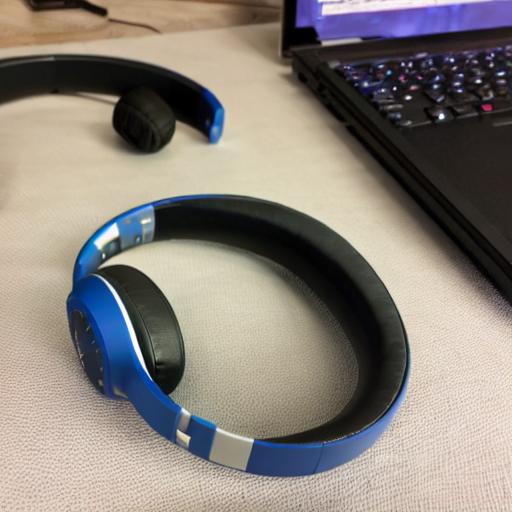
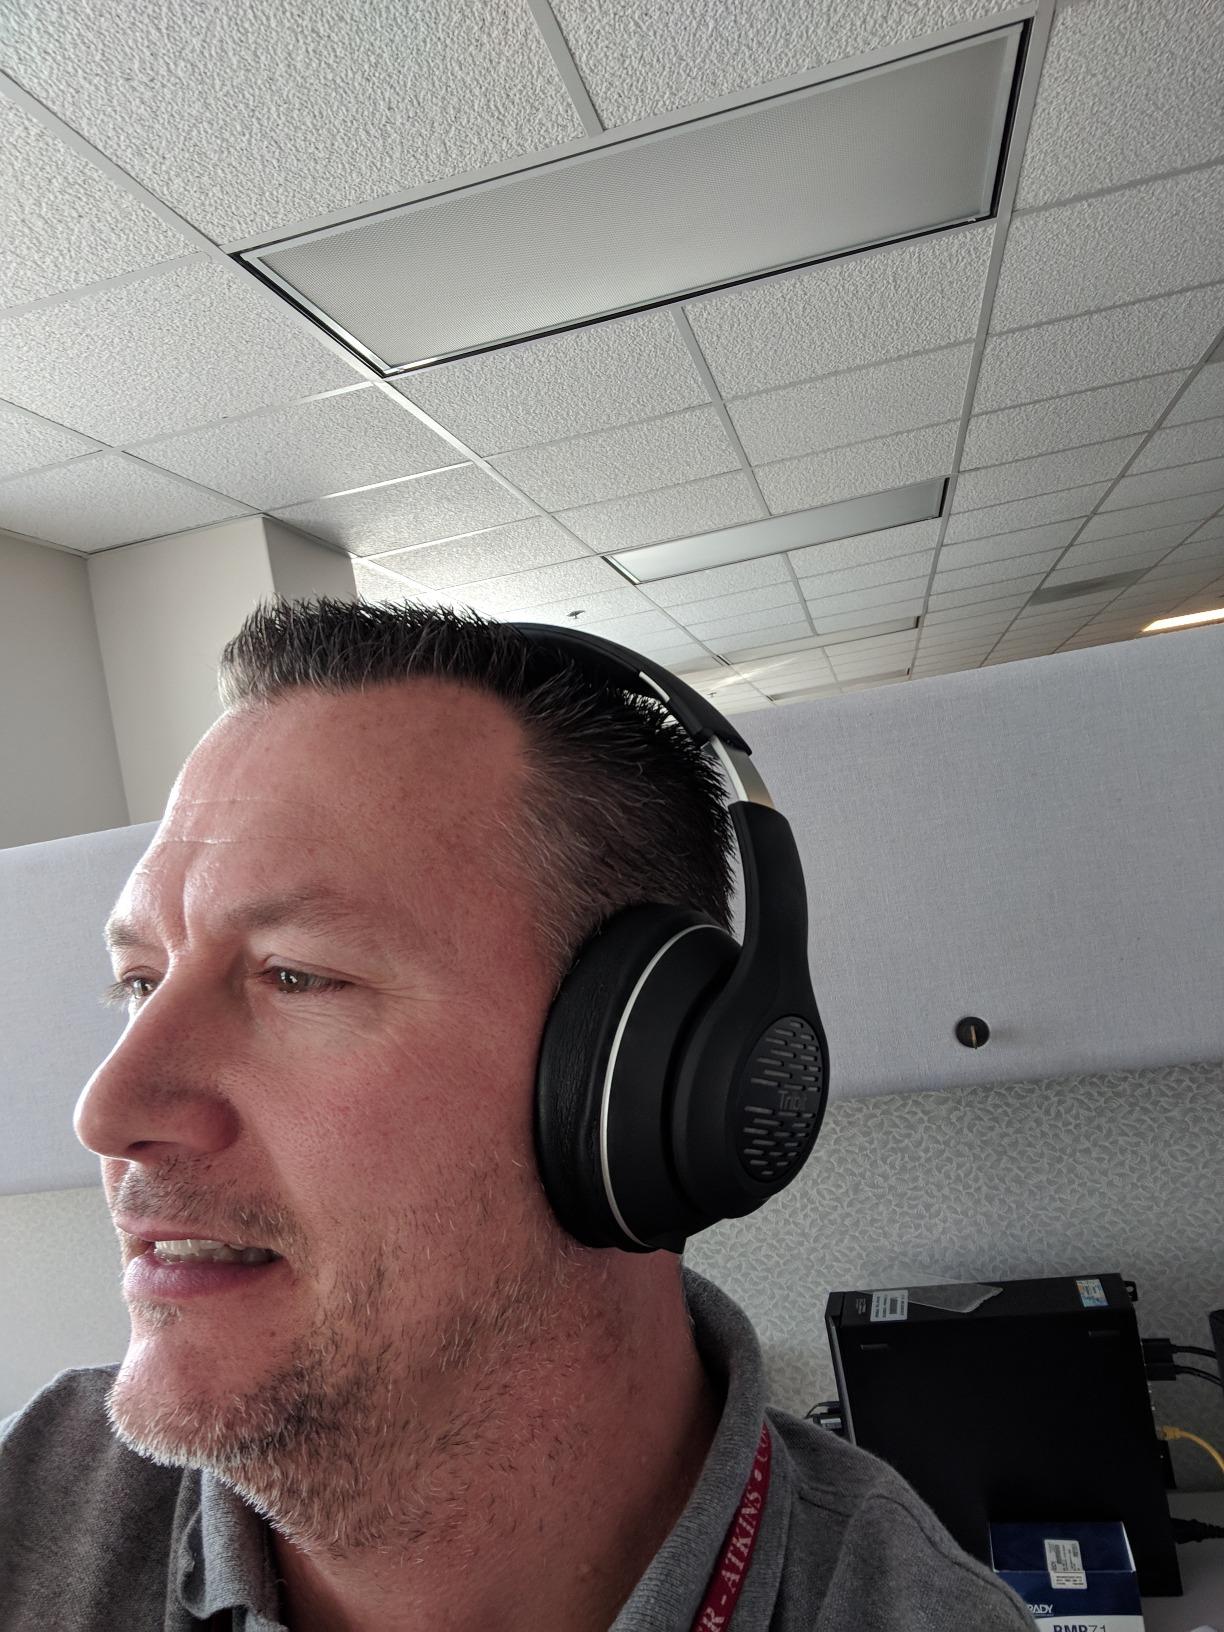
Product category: headphones
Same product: no